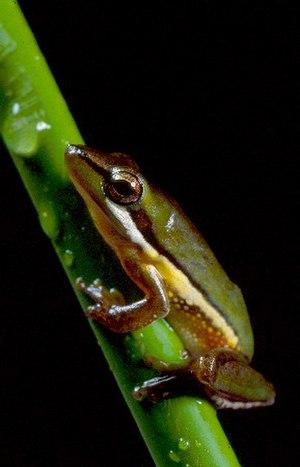
Litoria olongburensis est une espèce d'amphibiens de la famille des Pelodryadidae.